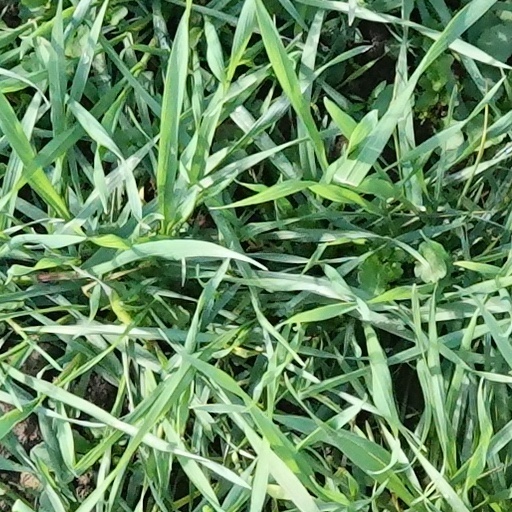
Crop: wheat